Hoppet (film)

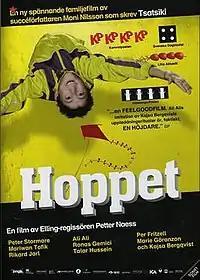
Swedish cover.

Hoppet is a 2007 motion picture directed by Petter Næss.